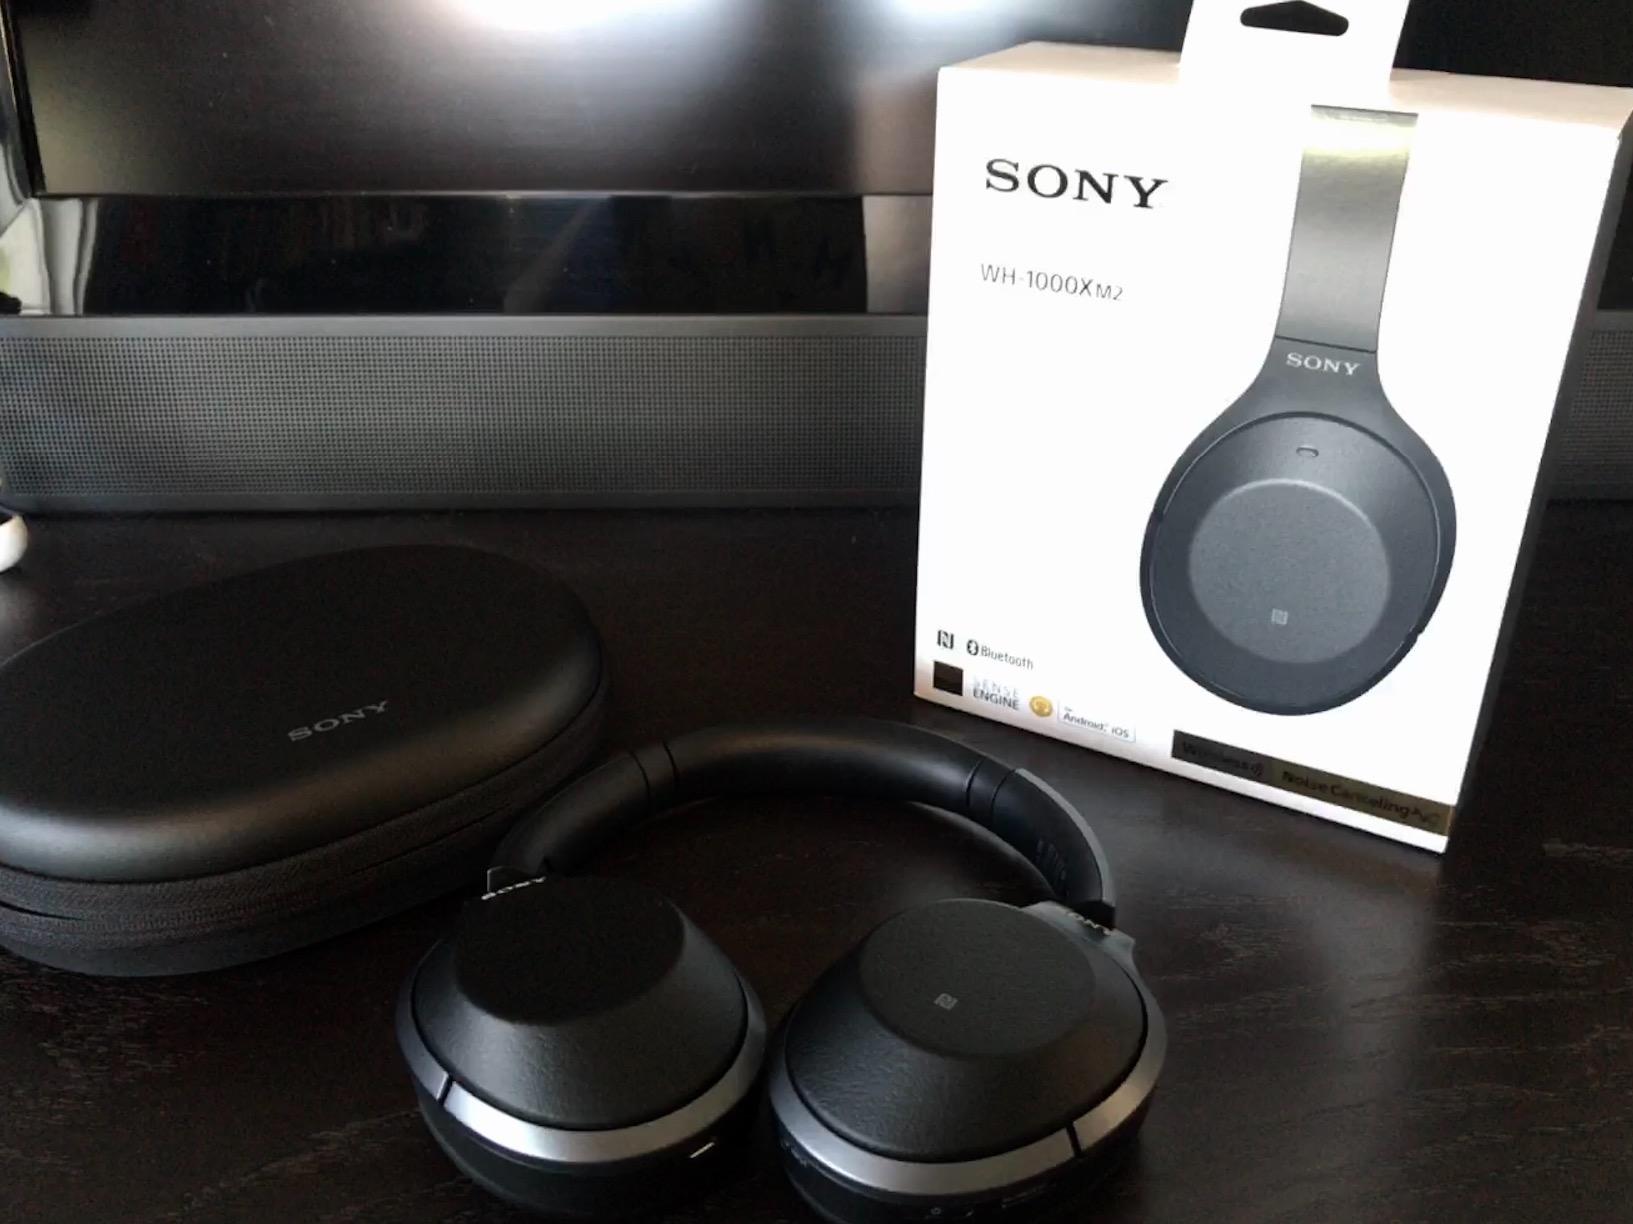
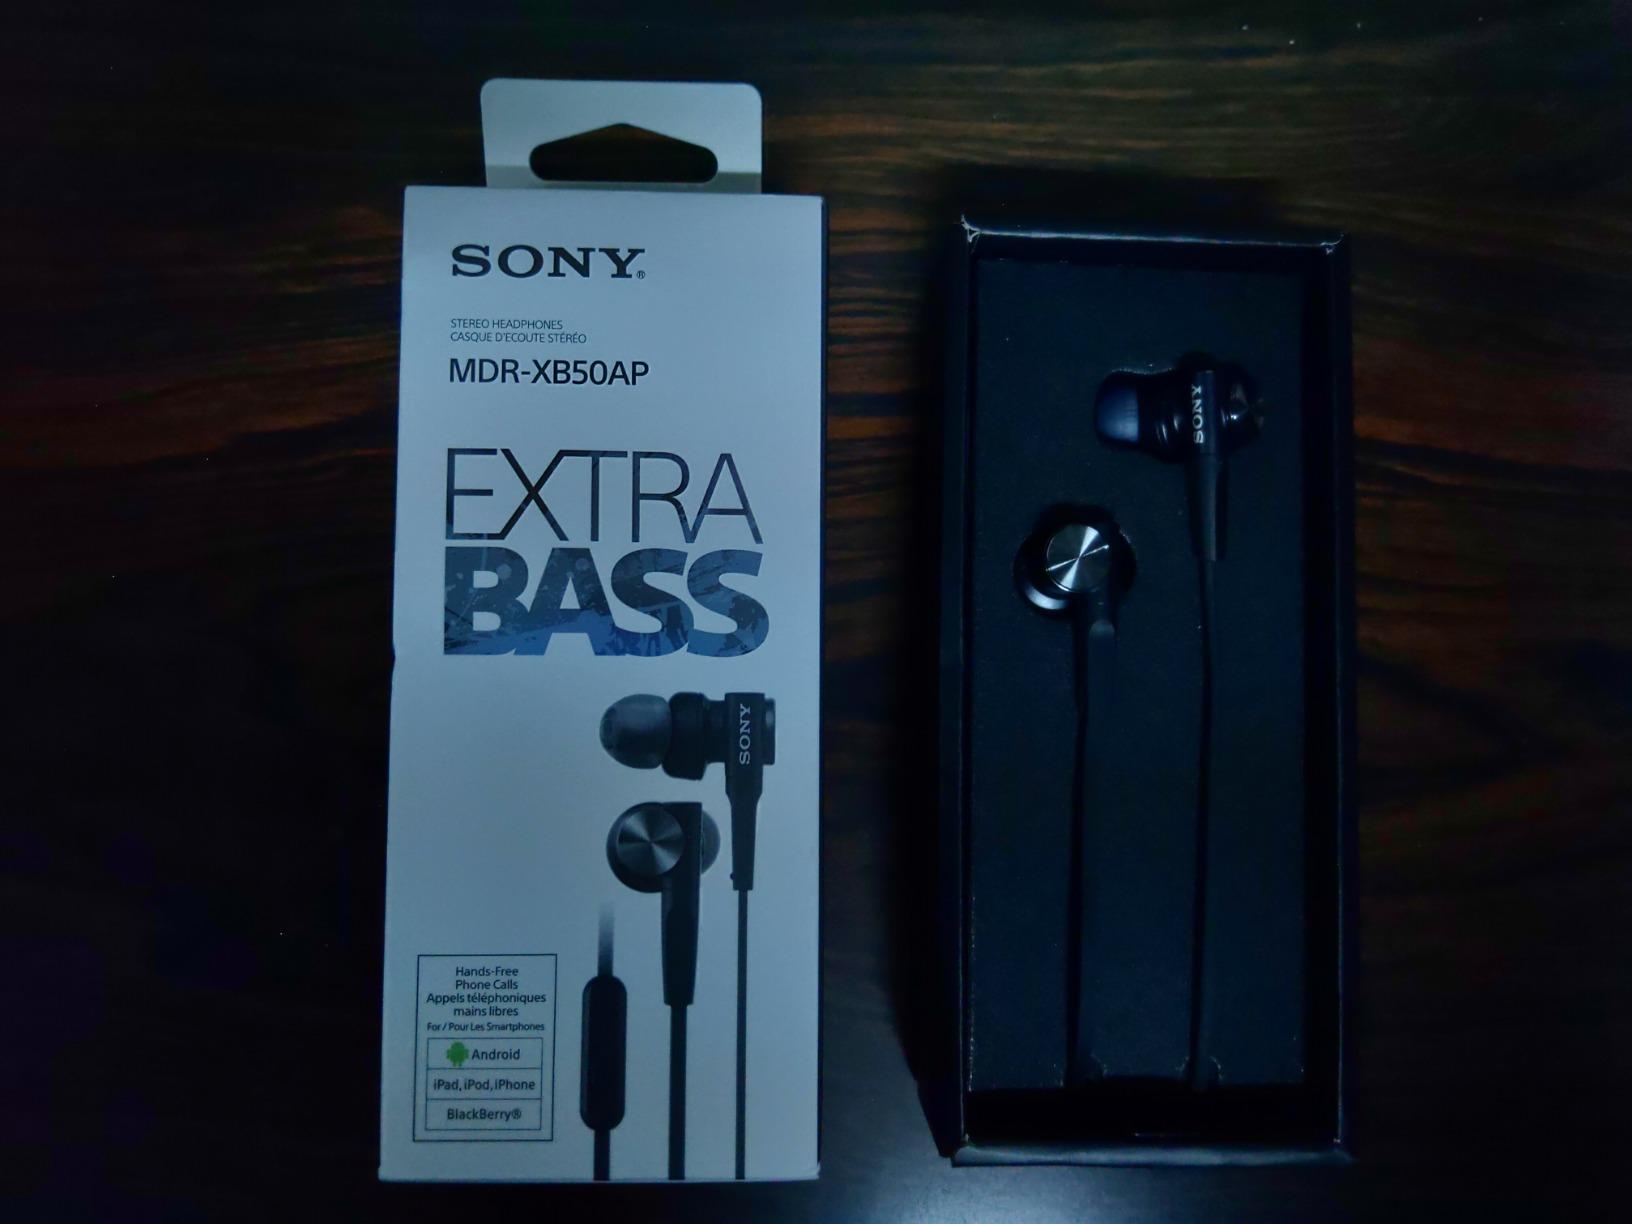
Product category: headphones
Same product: no